Tabor, Iowa

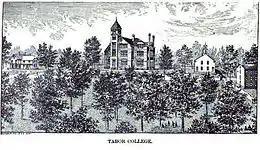
Tabor College, ca. 1893

In 1852 the city of Tabor was founded by "a few families from Oberlin, Ohio, almost all of them Congregationalists," "generous people, early settlers from New England and Ohio who had brought with them Puritan ideas of religion, and Sumner's and Phillips' and Garrison's ideas of freedom." Among them were the Christian clergymen George Gaston, Samuel A. Adams, and Rev. John Todd, and their families. They chose to settle in what is now Tabor in order to found a Christian college, which eventually became Tabor College. The founders were impressed with this high location and mutually selected the name "Tabor" after the Biblical name of Mount Tabor, a mountain near Nazareth, the town of Jesus' childhood.